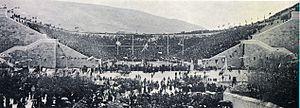
Le Stade panathénaïque est un stade antique d’Athènes, rénové pour les premiers Jeux olympiques de l’ère moderne, en 1896. Son nom usuel en grec, Kallimármaro, fait référence au marbre dont il est revêtu.